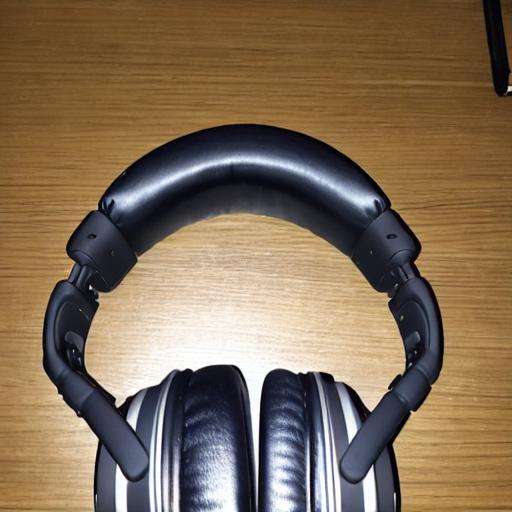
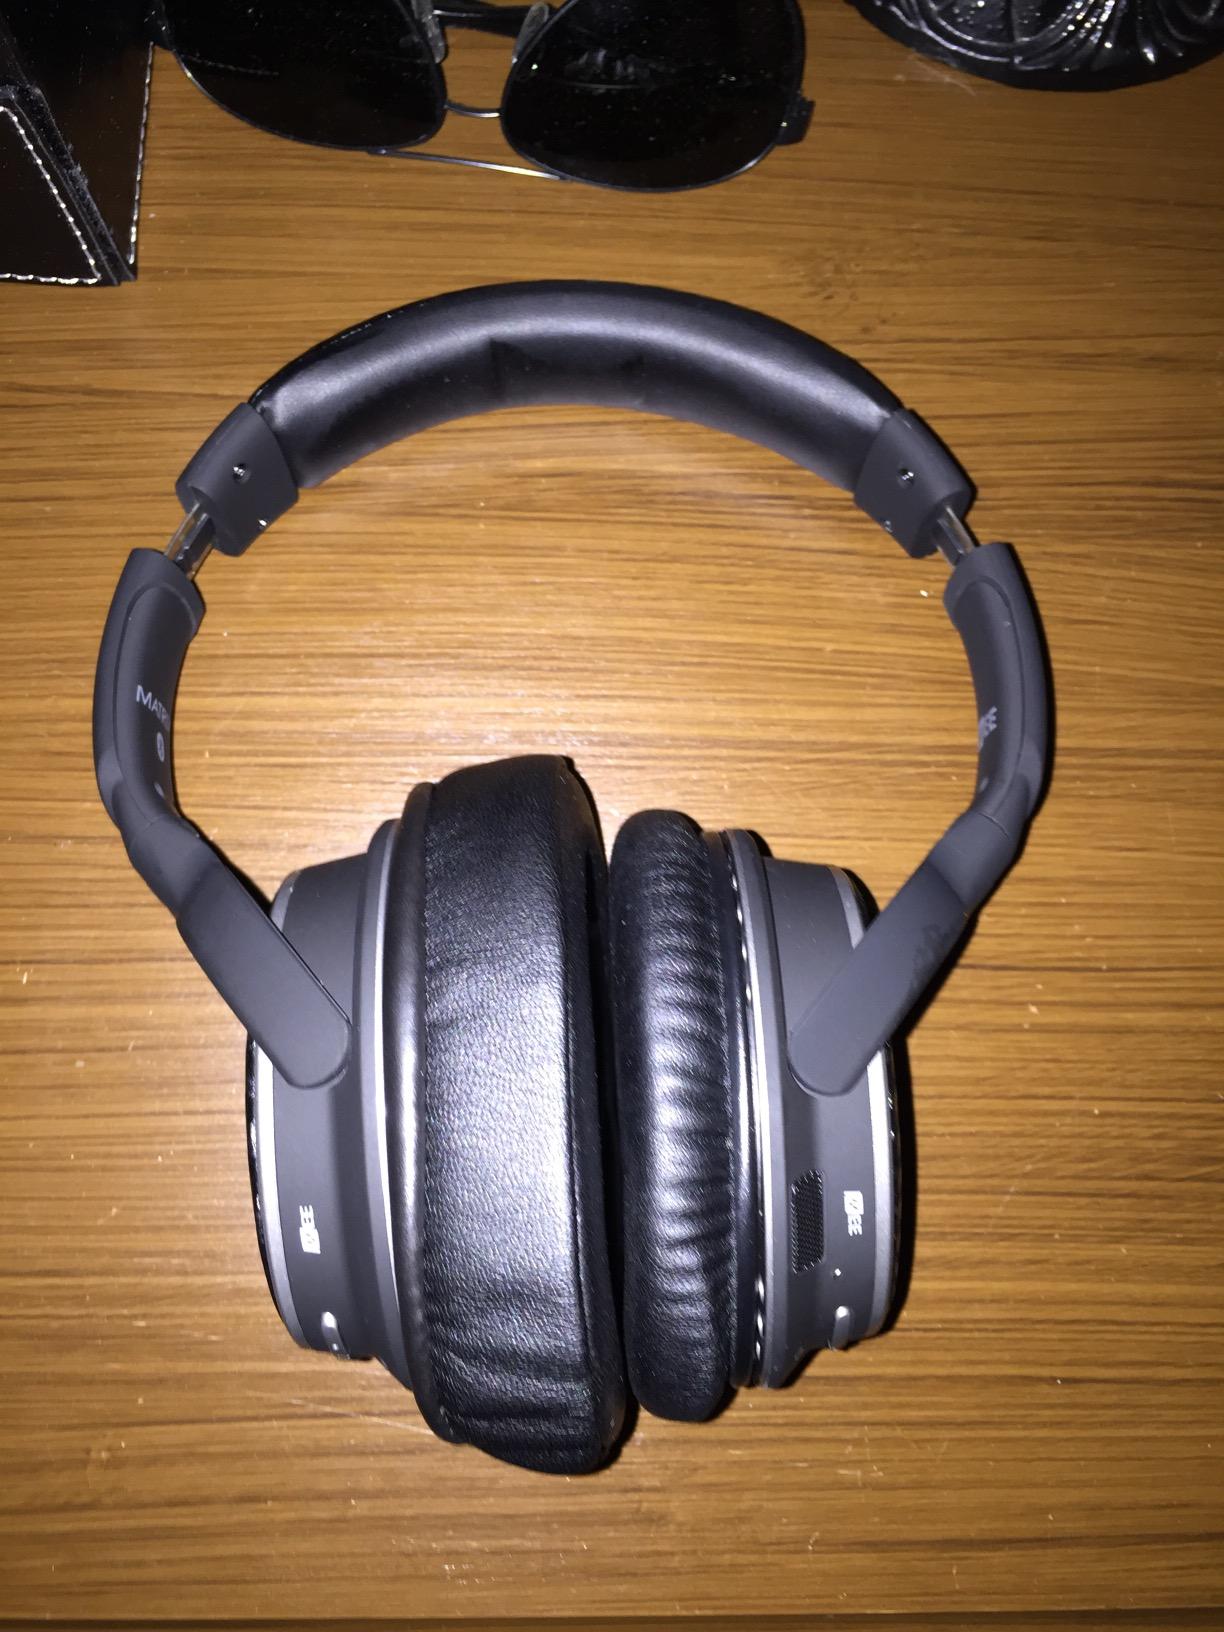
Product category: headphones
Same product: no